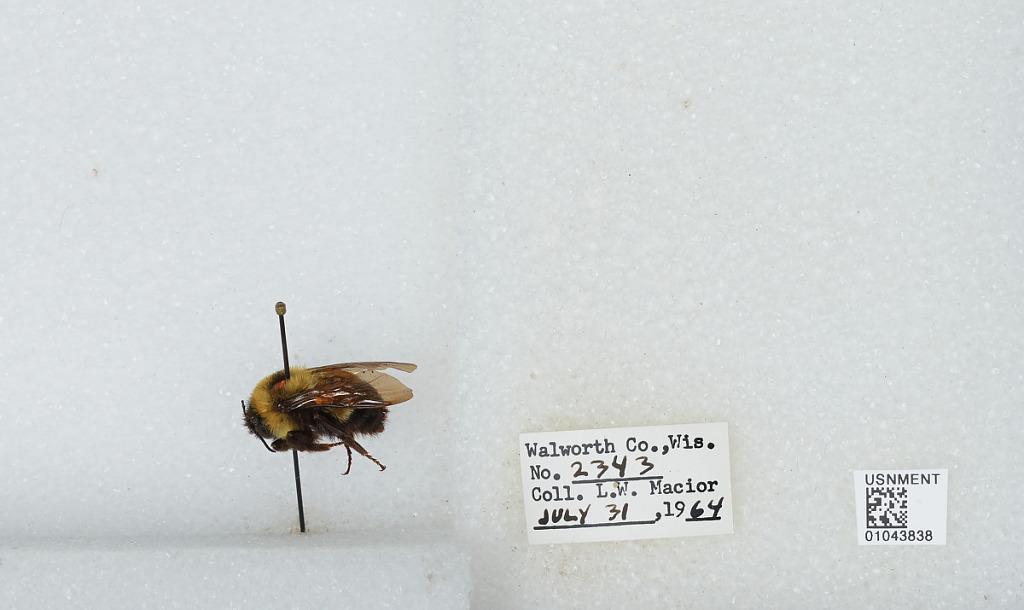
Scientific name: Bombus (Bombus) affinis Cresson
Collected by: L. Macior
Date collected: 1964-7-31
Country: United States
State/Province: Wisconsin
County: Walworth
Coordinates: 42.67, -88.54